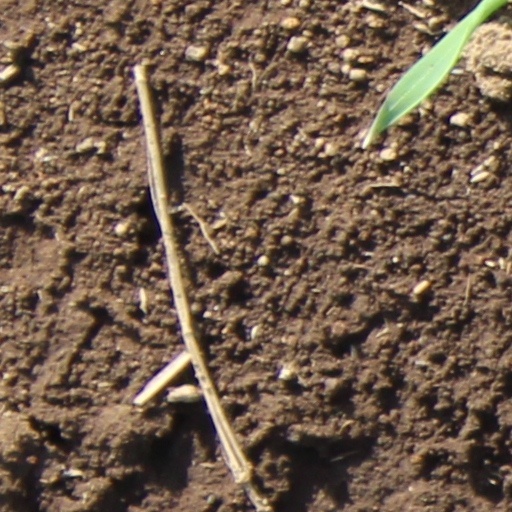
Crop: wheat